Napkin holder

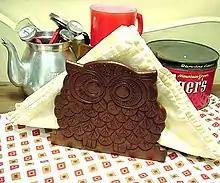

Vintage napkin holders were an integral part of kitchens during the 1950s, 1960s, and 1970s. Made in large quantities, these napkin holders were often made of brightly colored plastic, either transparent or solid. Other non-plastic napkin holders were also produced, but in smaller quantities.